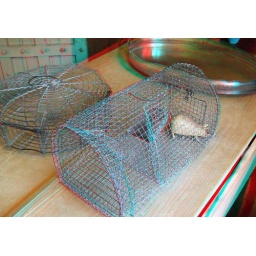
Ightham Mote in Anaglyph 3D stereo red cyan glasses to view